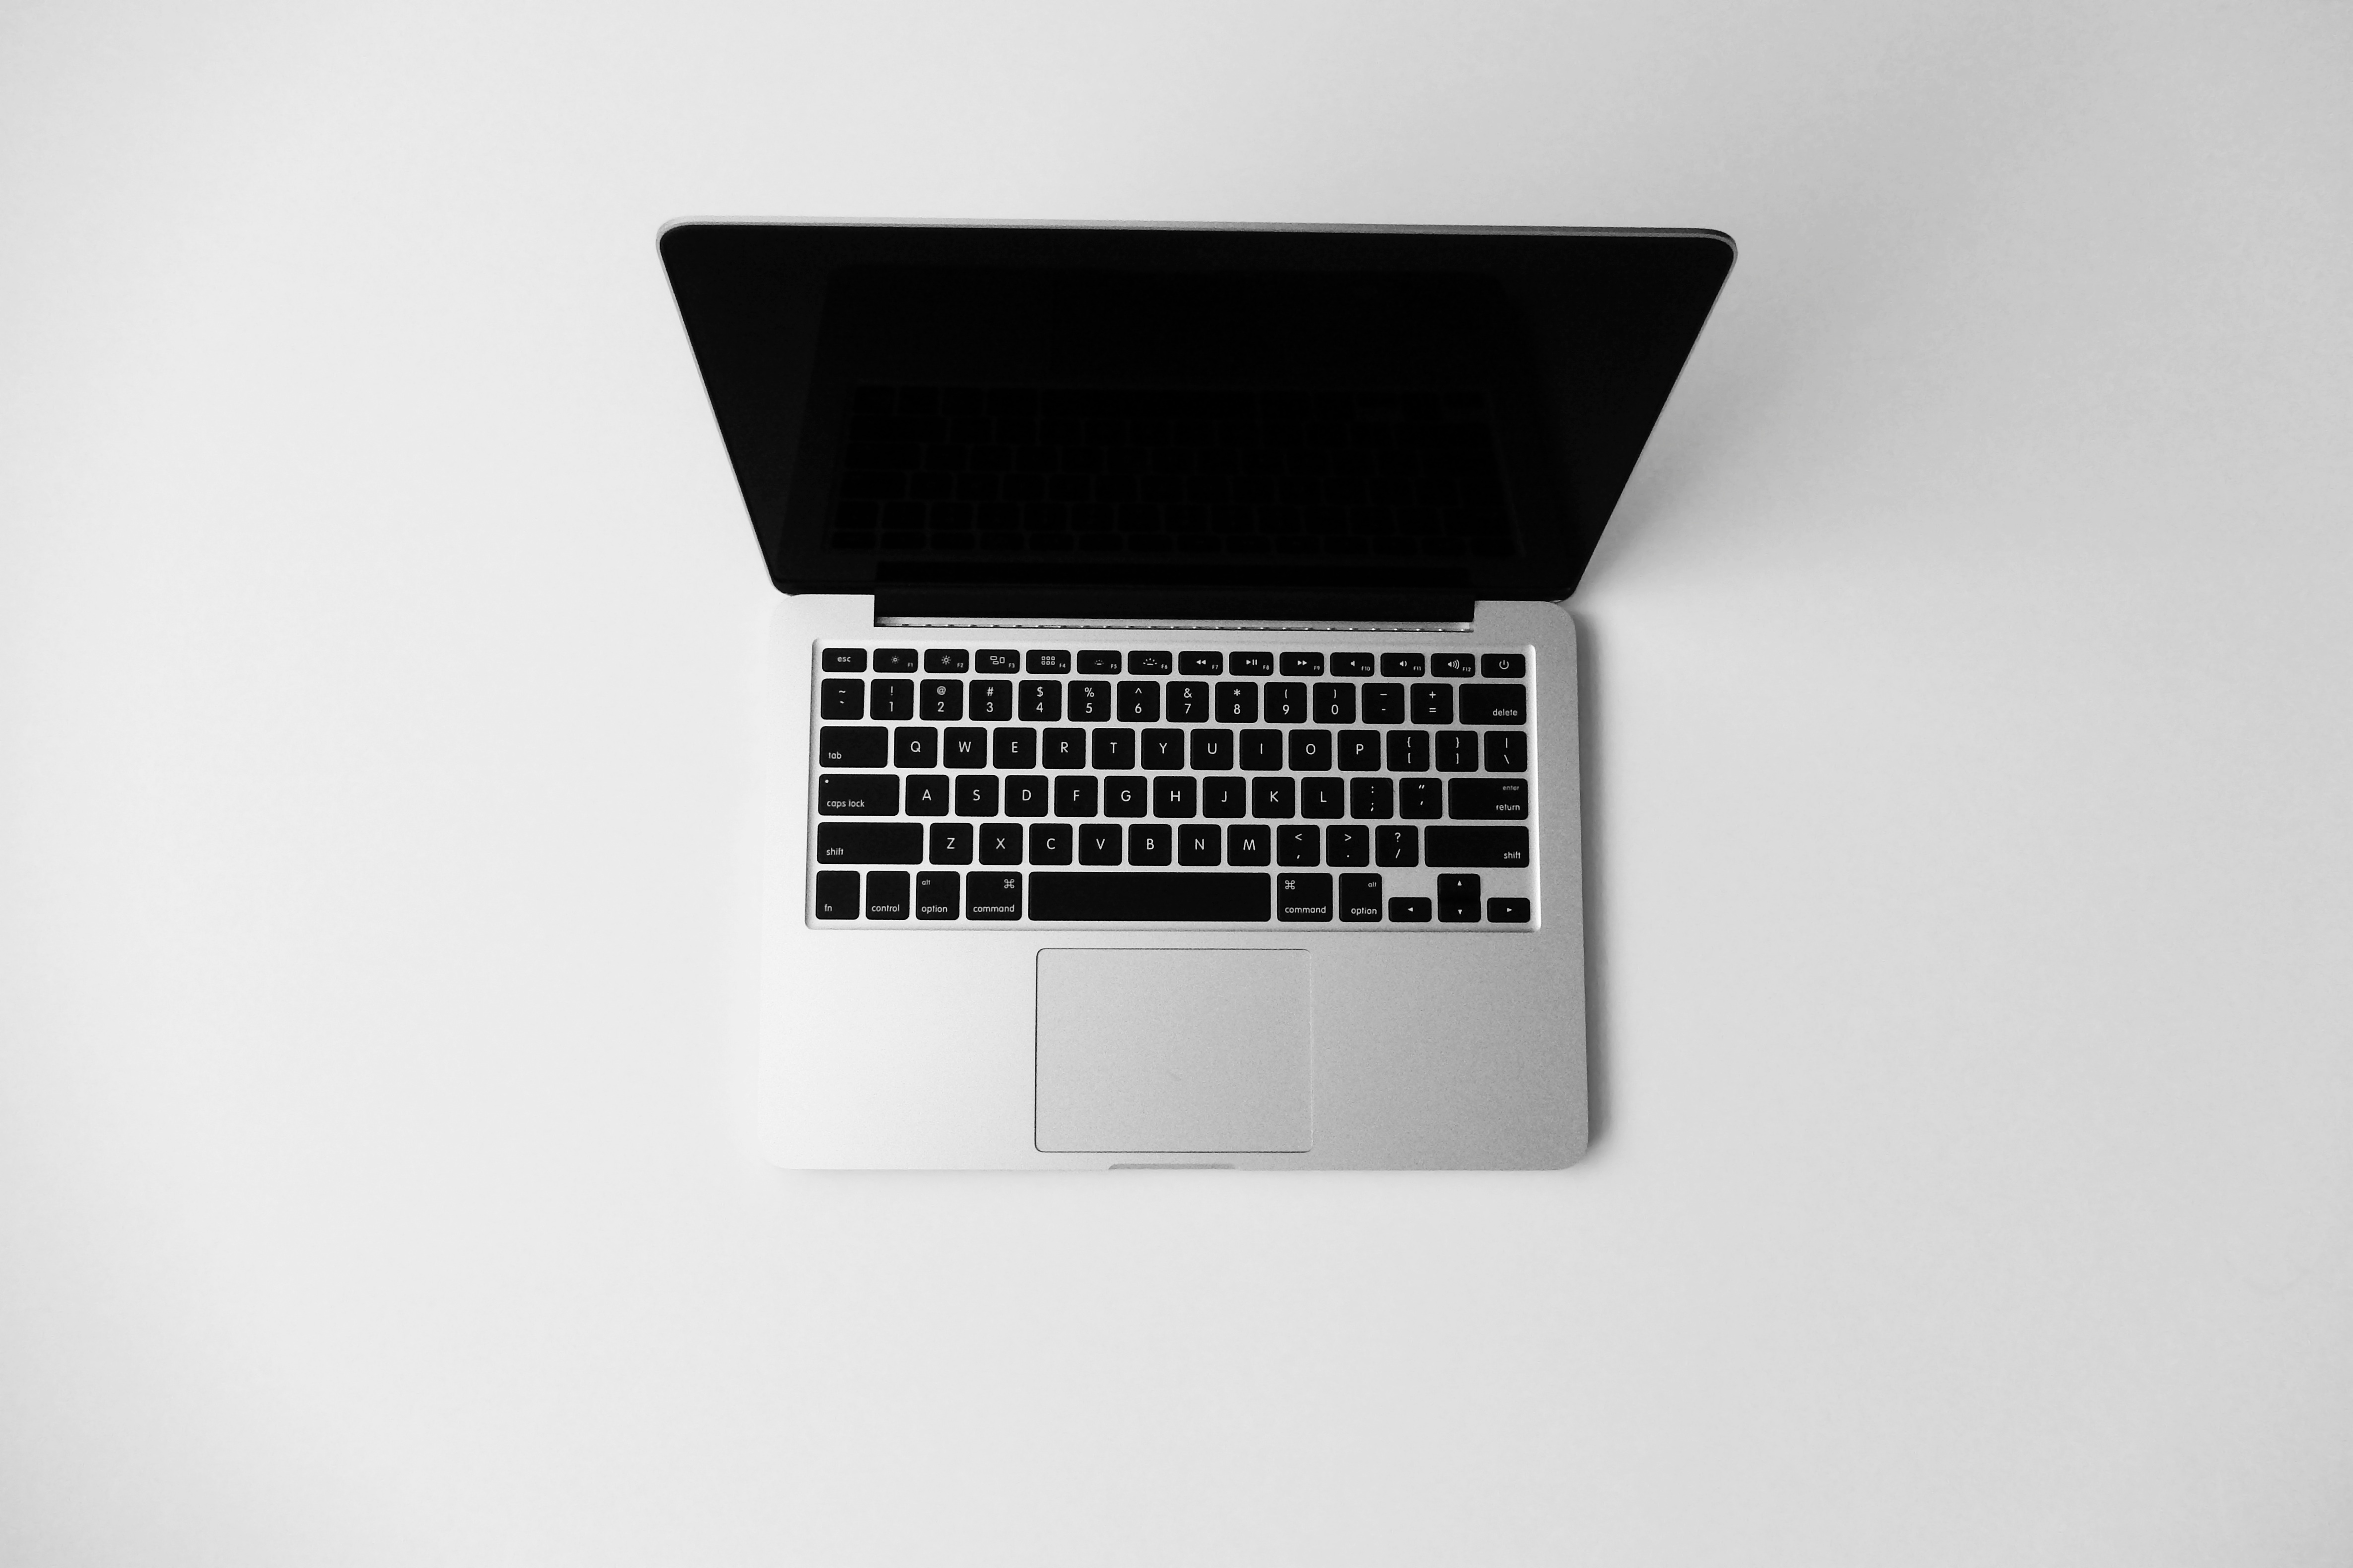
laptop, brand, product, multimedia